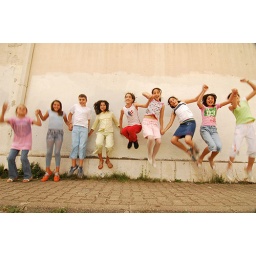
Montenegro, Podgorica, portrait of cheering children jumping with wall in background